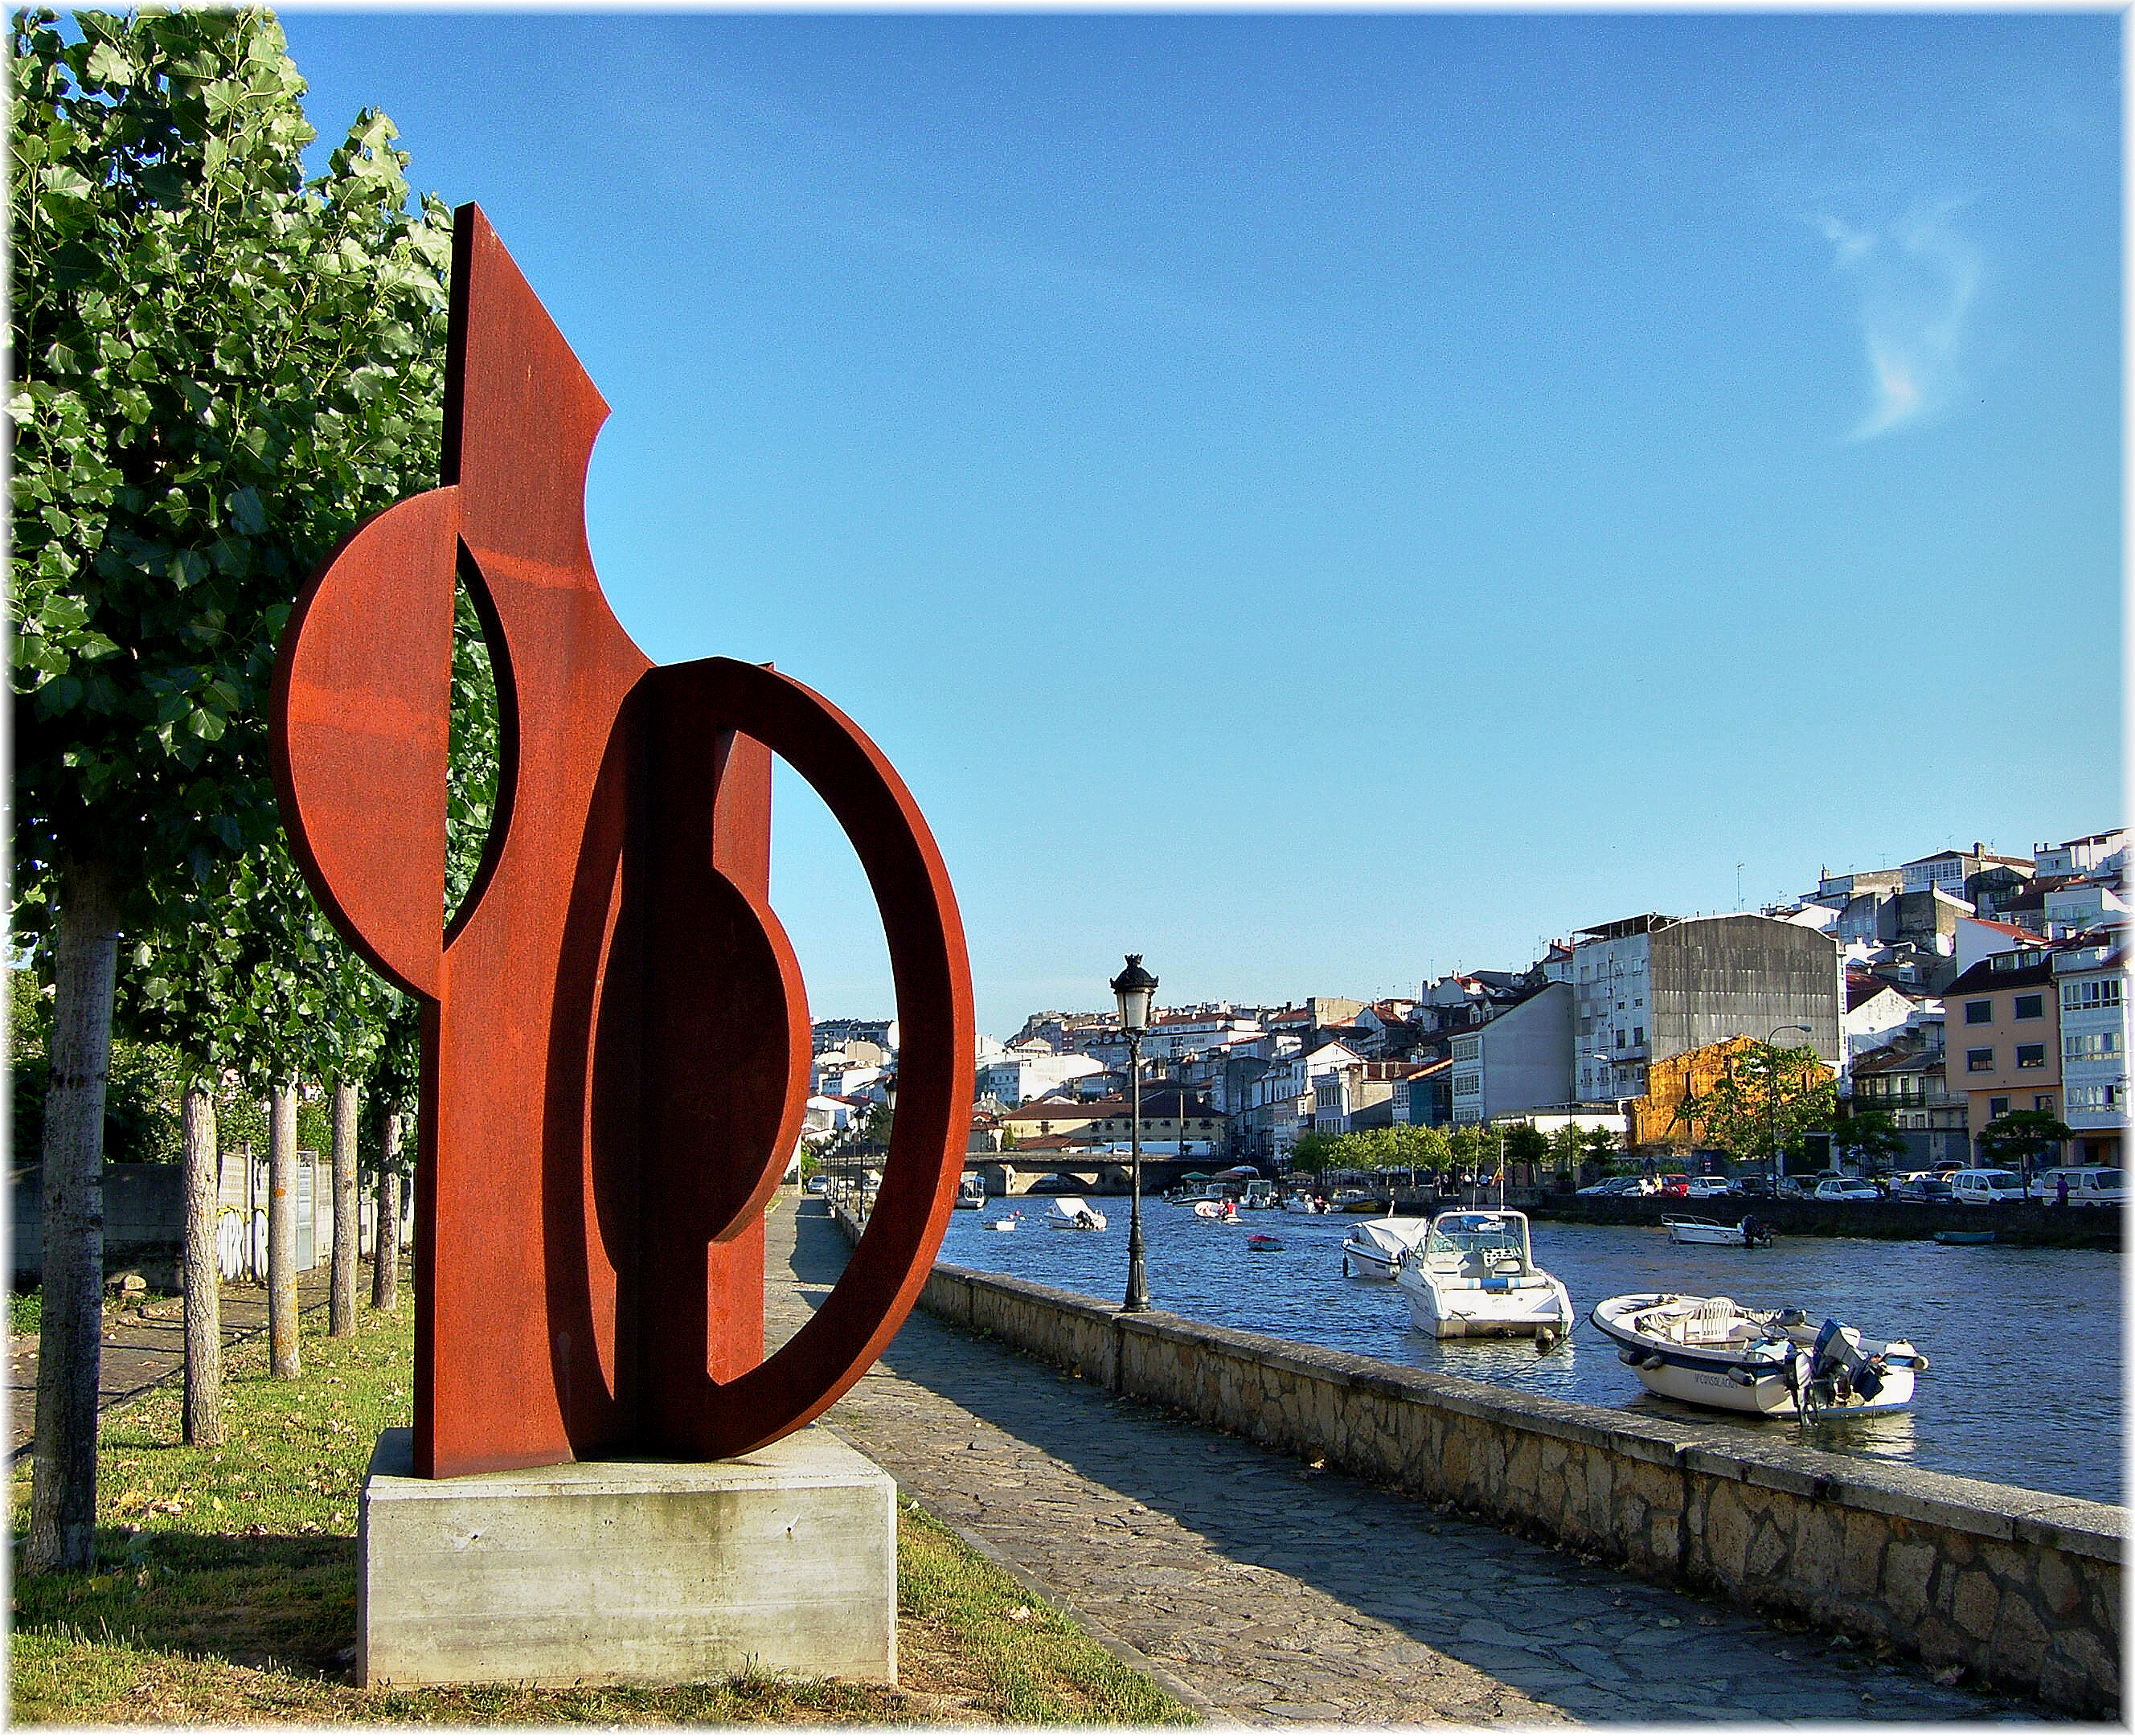
vacation, travel, landmark, tourism, sculpture, art